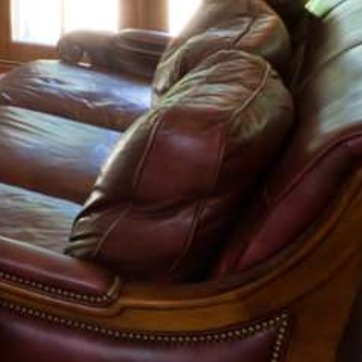
Material: leather